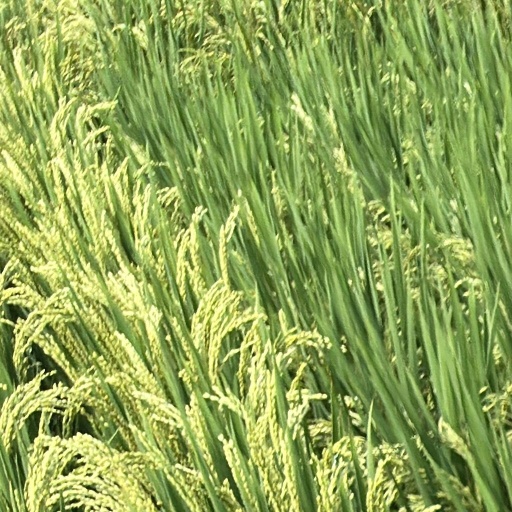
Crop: rice